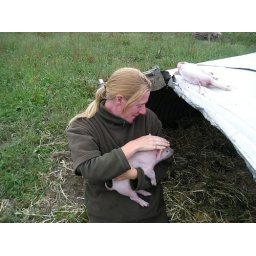
She is angela kiwi woma, she is the supervisor. in this picture we were in the place of pig